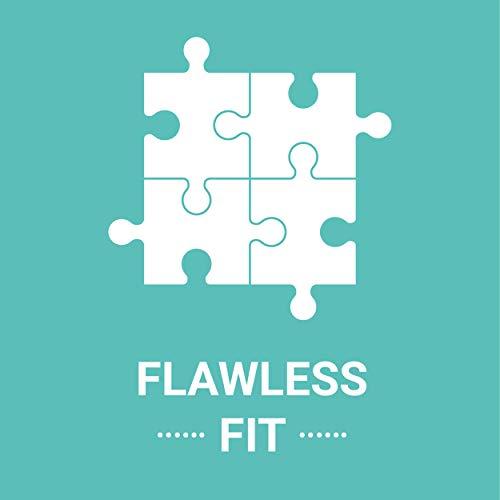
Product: Mudpuppy Under the Sea Glow-in-the-Dark Puzzle, 100 Pieces, 18”x12” – Perfect for Kids Age 5+ - Colorful Illustrations of Underwater Fish, Plants, Sea Creatures – Award-Winning Glow in the Dark Puzzle
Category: Toys & Games | Puzzles | Jigsaw Puzzles
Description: AWARD-WINNING PUZZLE: The Mudpuppy Under the Sea Glow-in-the-Dark Puzzle has won the prestigious 2016 Family Choice Award for superior children’s products.
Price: $8.47
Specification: ProductDimensions:5x7.5x3.5inches|ItemWeight:8.8ounces|ShippingWeight:8.8ounces(Viewshippingratesandpolicies)|DomesticShipping:ItemcanbeshippedwithinU.S.|InternationalShipping:ThisitemcanbeshippedtoselectcountriesoutsideoftheU.S.LearnMore|ASIN:0735345740|Itemmodelnumber:9780735345744|Manufacturerrecommendedage:5-12years